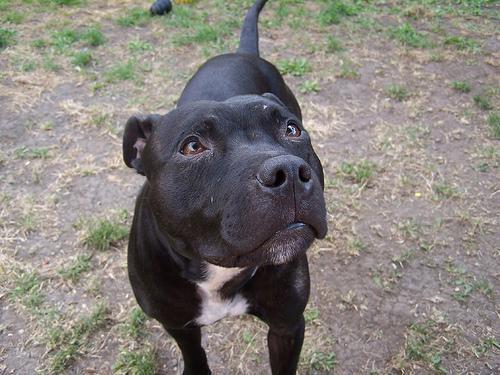
staffordshire bull terrier